Opera House, Wellington

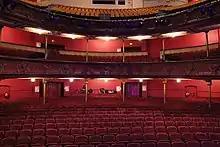
Interior of the Opera House

Construction work on the present building began in 1911. It was named "The Grand Opera House" in May 1913 with a plan to open early on Boxing Night that year. The principal architect William Pitt was based in Melbourne, Australia, and much of the work was overseen by Wellington architect Albert Liddy. The opera house finally opened on Easter Saturday of 12 April 1914 to an evening performance by the American Burlesque Company, with a full seating capacity of 2141 in three levels of stalls, dress circle and gallery, including 50 box seats. The original seating upholstery was made and installed by the Wellington company Kirkcaldie & Stains, and the interior features fine plaster mouldings and an ornate dome. The building was designed with brick masonry outer walls with wooden floors and a timber-framed roof. It is registered by Heritage New Zealand as a Category 1 Historic Place.